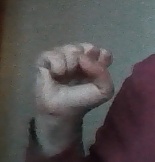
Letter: saad